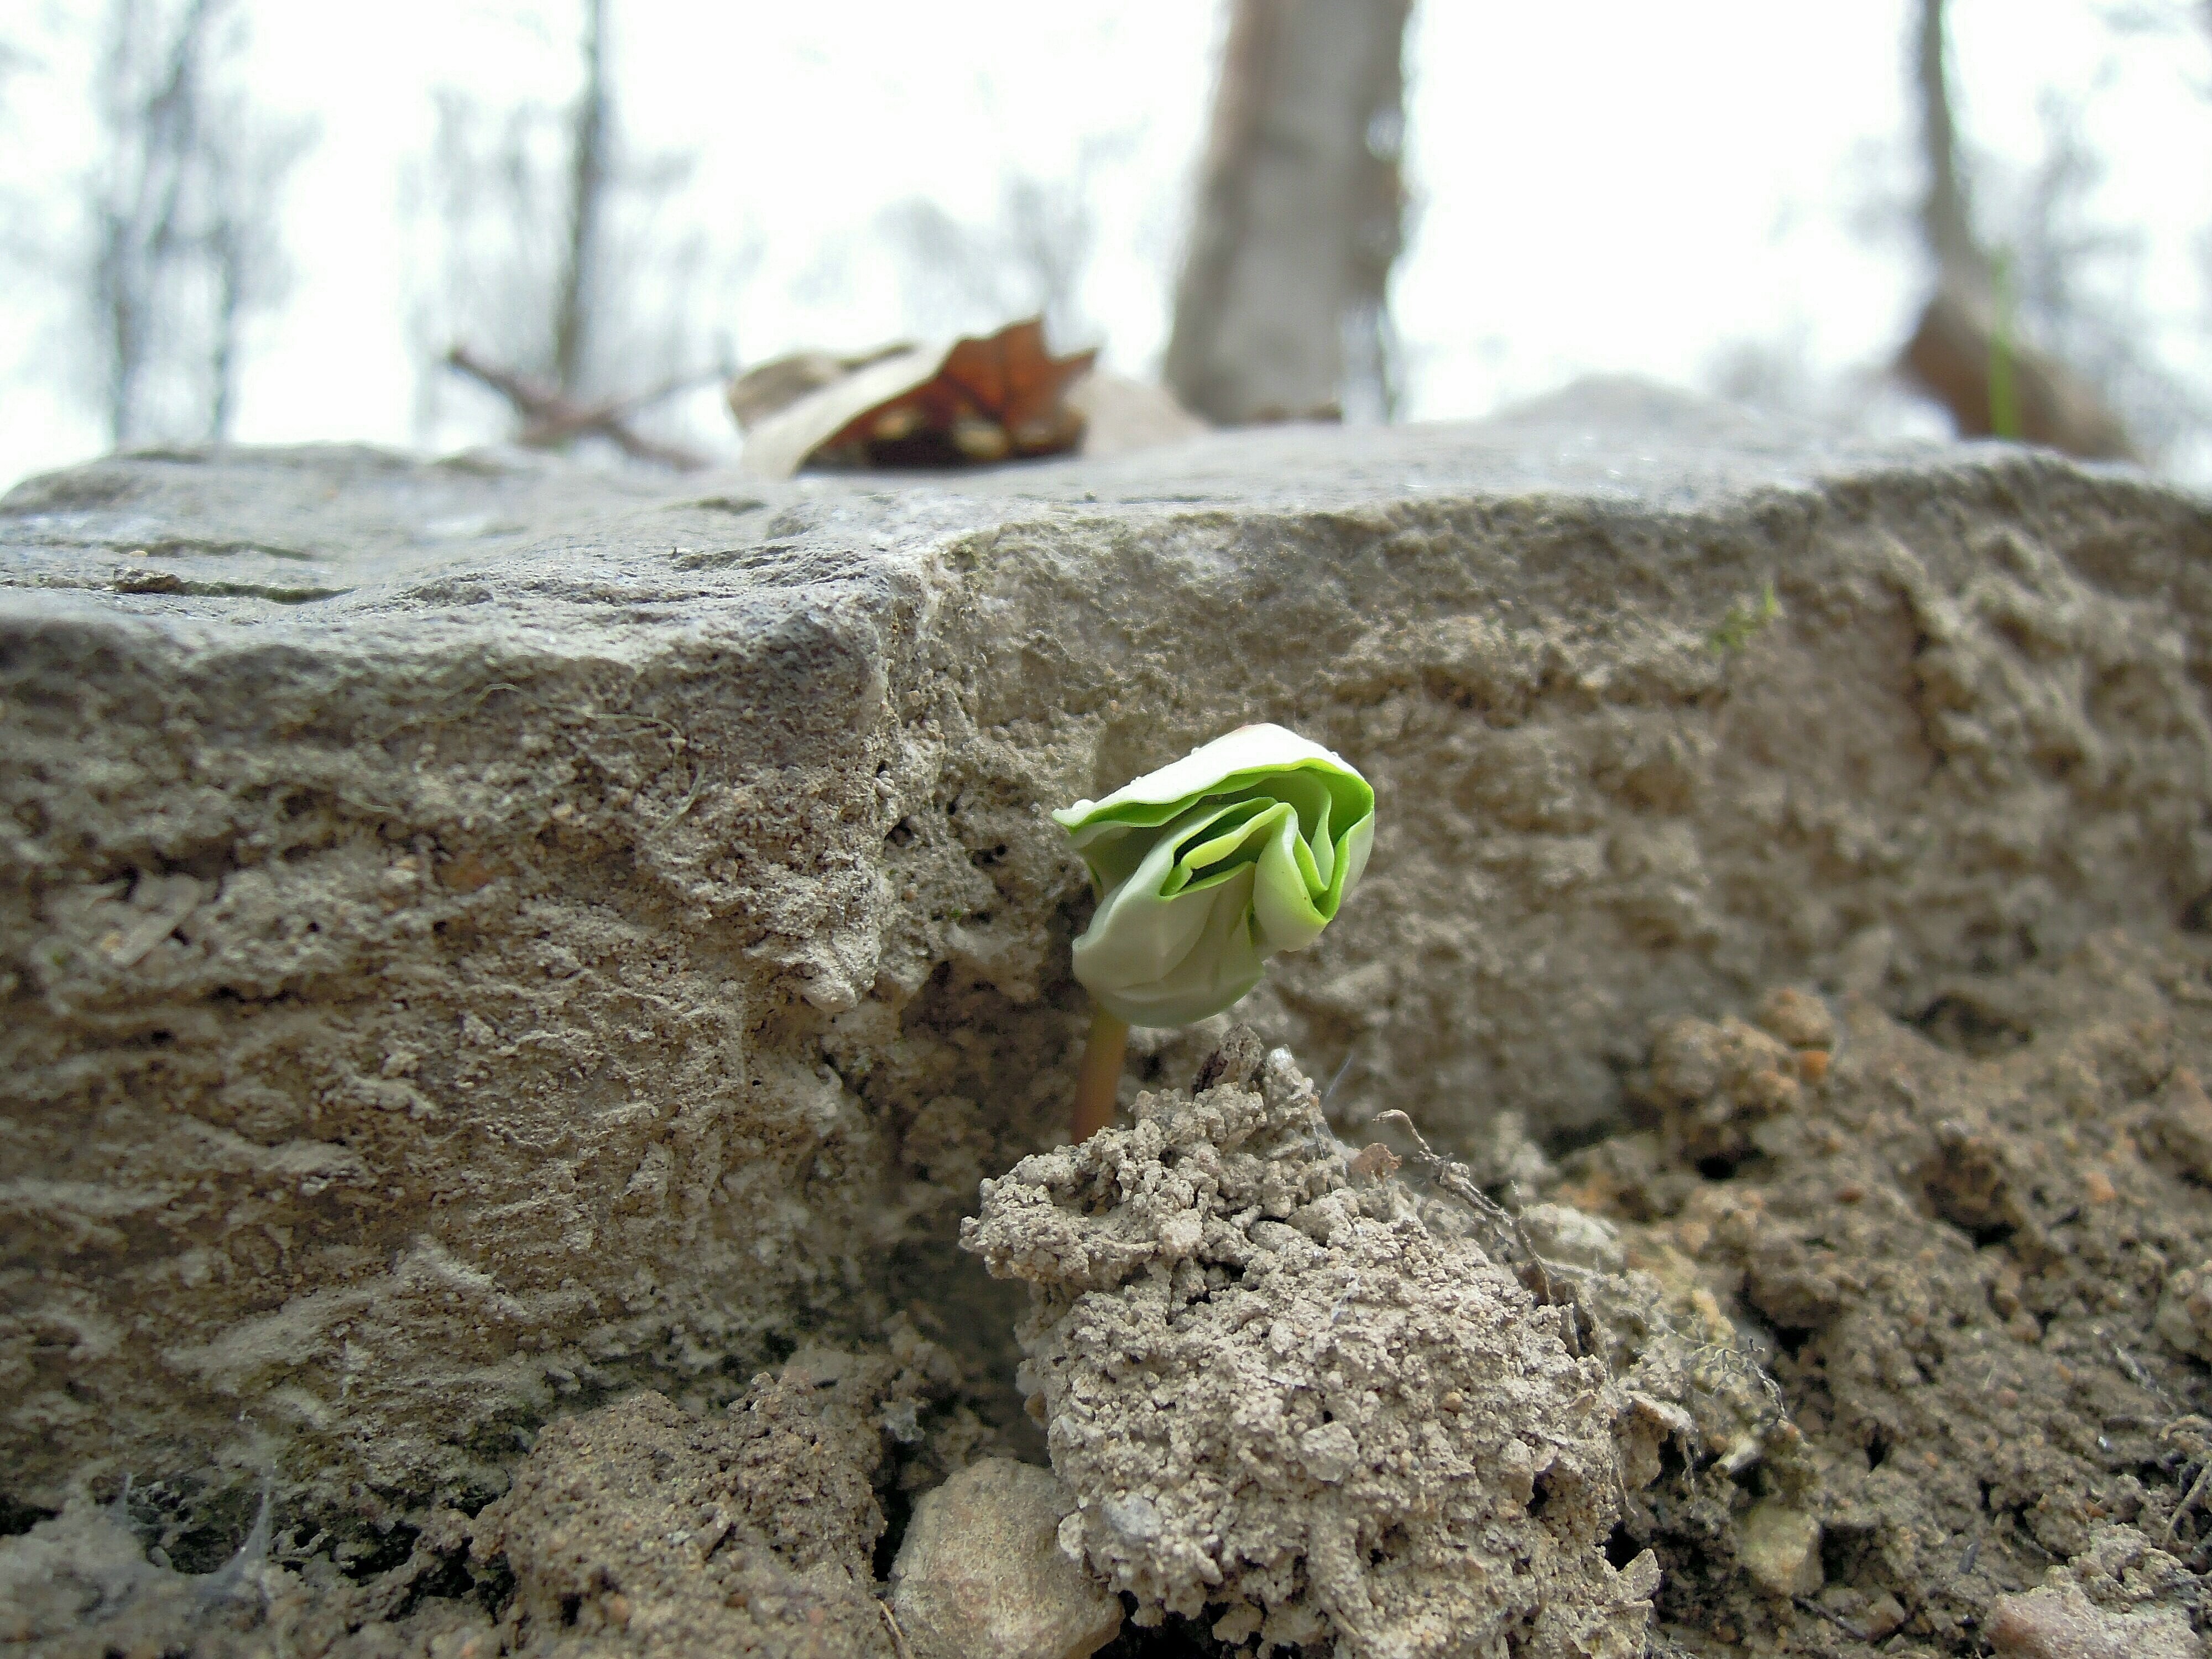
nature, rock, growth, plant, wildlife, live, spring, soil, fauna, engine, bud, plug, scion, breakthrough, sucker, plants shoot